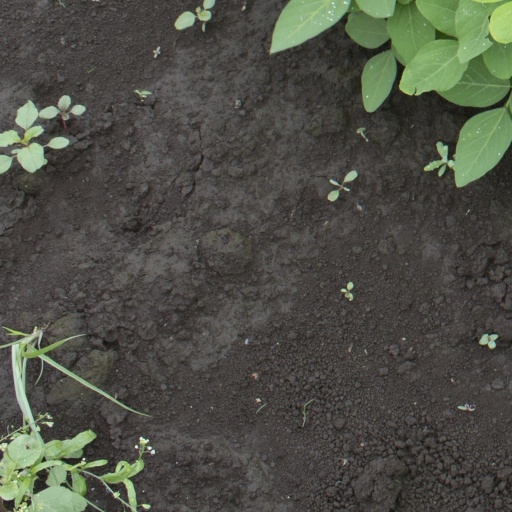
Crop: soybean